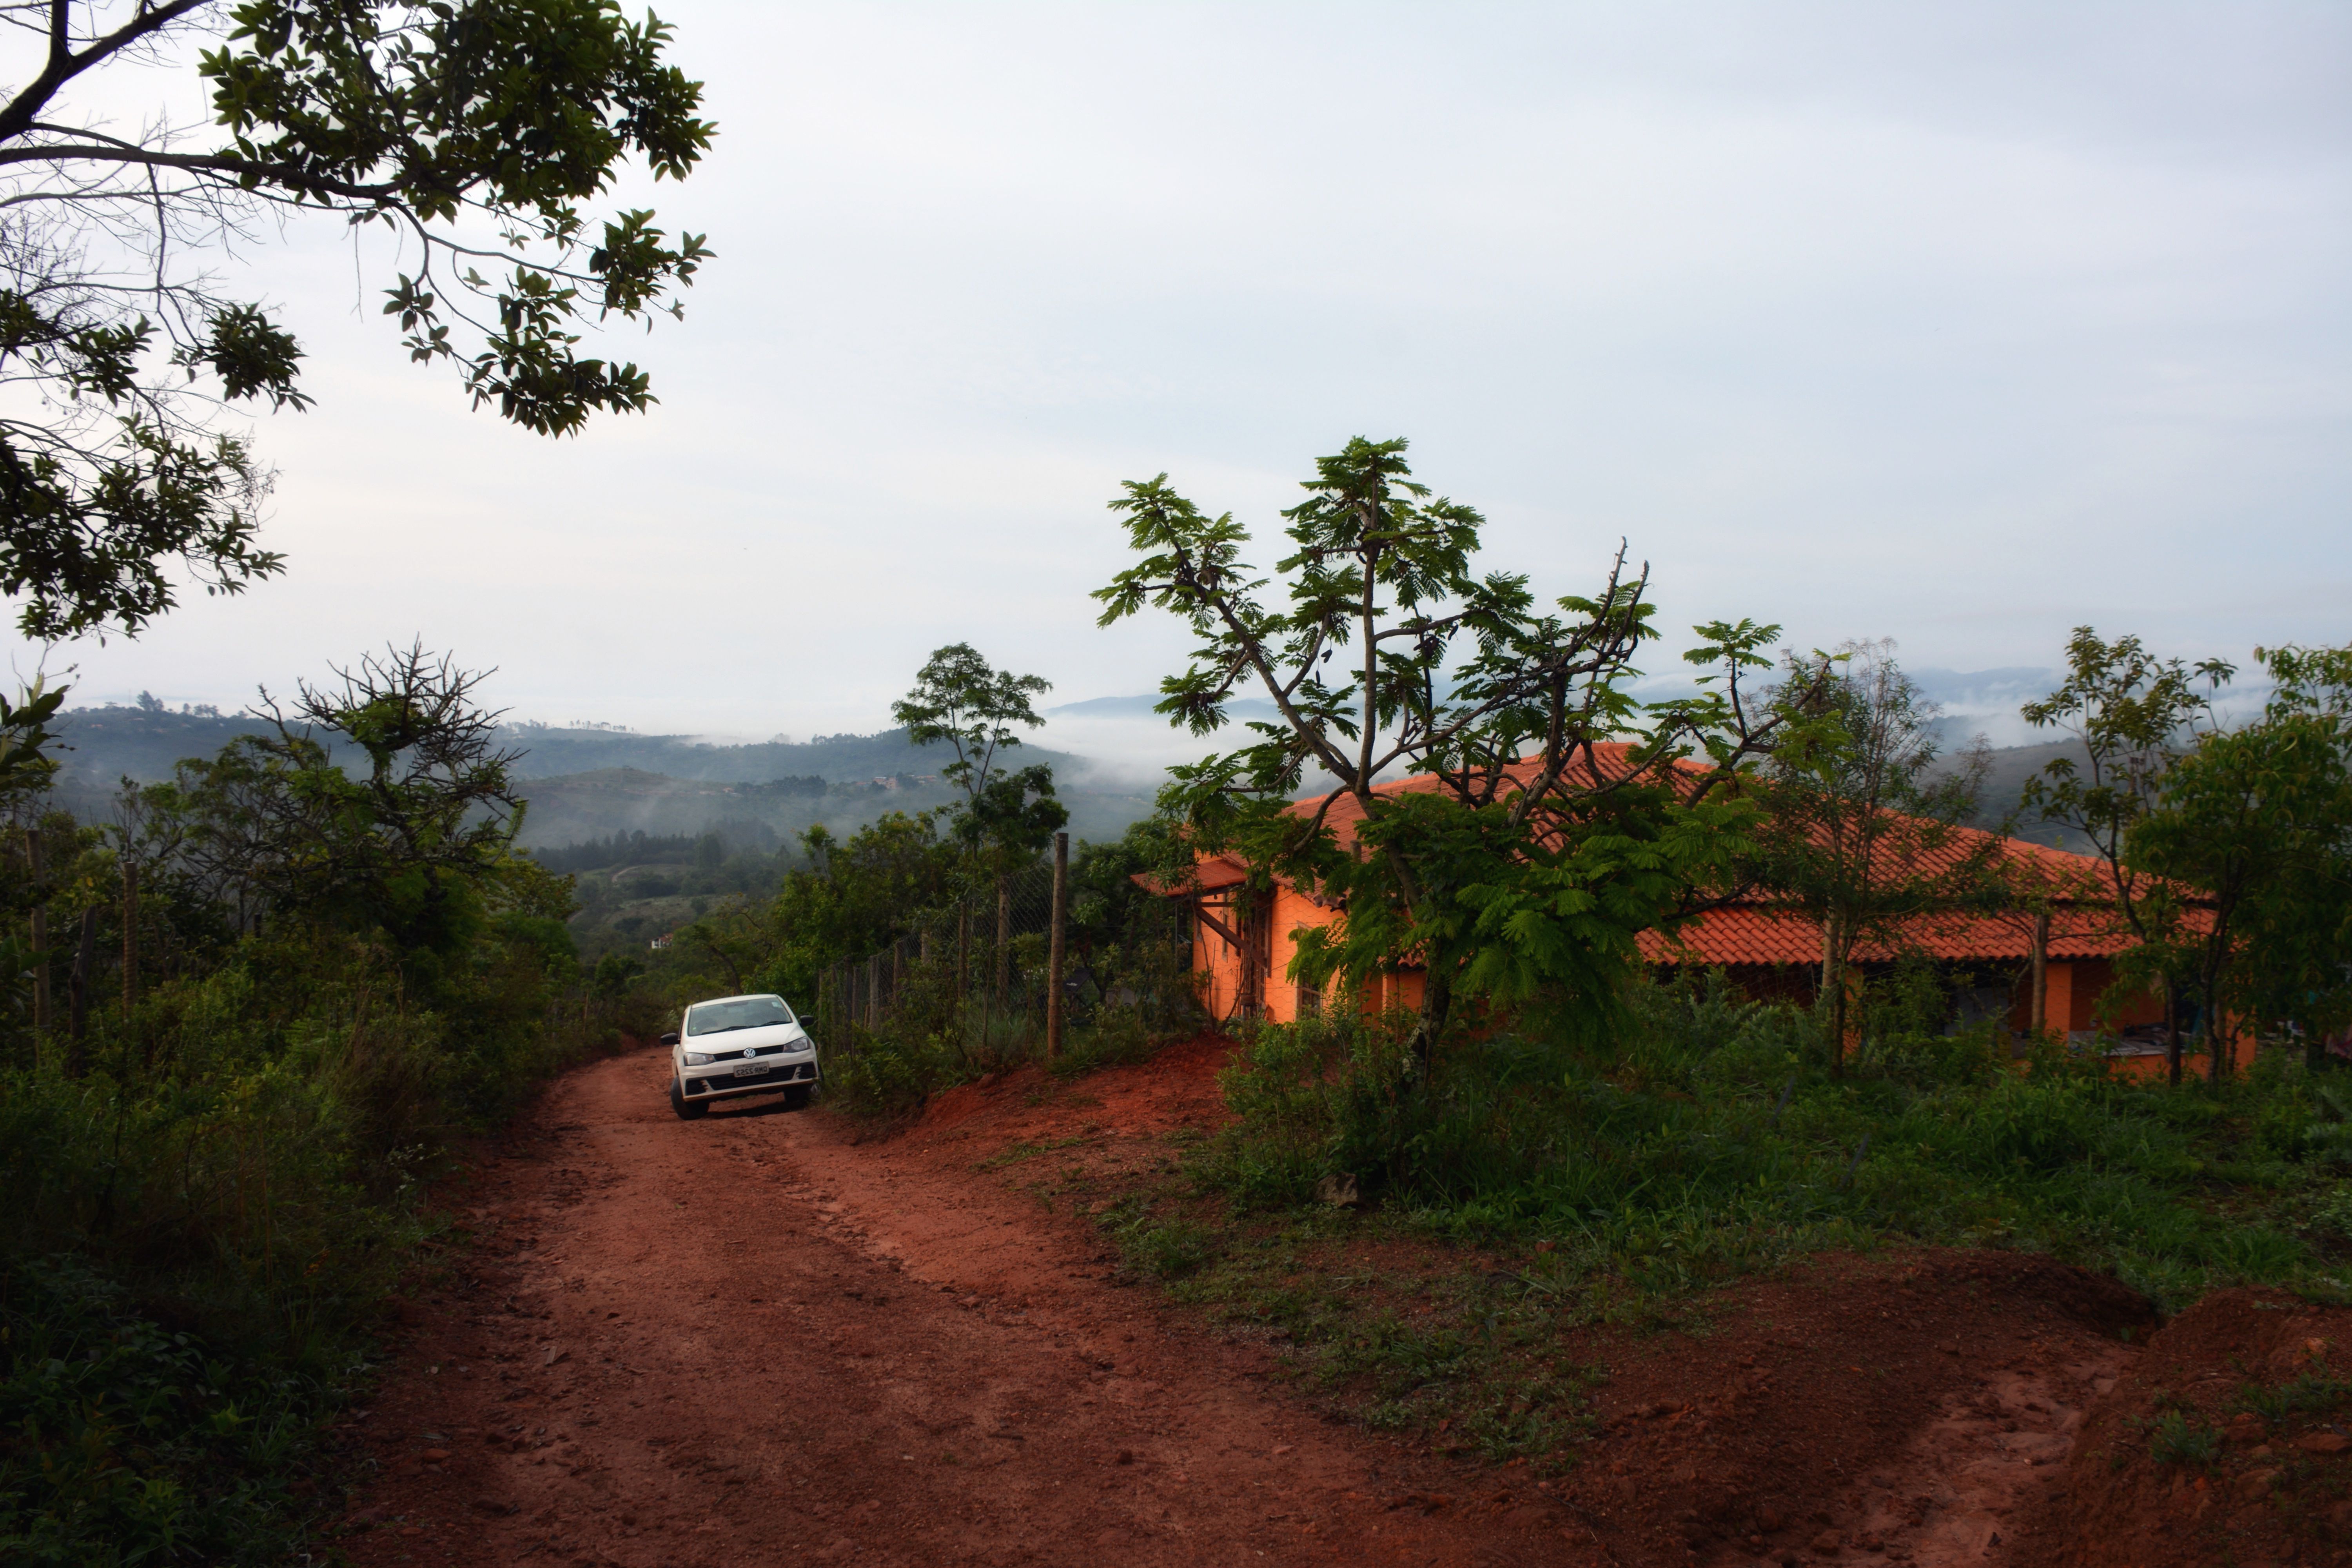
countryside
The image depicts a countryside landscape with a dirt road and green trees. A white car is parked on the road, slightly inclined. The background features rolling hills covered in dense vegetation, with mist or fog partially covering the distant view.
The sky is overcast, and tree branches frame the top left corner of the image.
The scene depicts a countryside landscape.
 captured at eye level.
 A white car is parked on the road.
The lighting is soft and diffused, suggesting early morning or late afternoon, with mist lingering in the distant hills.
The color palette includes earthy reds, greens, and muted blues.
The photography style is landscape oriented.
Labels: Gravel, Road, Soil, Car, Transportation, Vehicle, Outdoors, Nature, Countryside, Architecture, Building, Scenery, Rural, Ground, Plant, Tree, Hut, Path, Alloy Wheel, Car Wheel, Machine, Spoke, Tire, Wheel, Shelter, Adventure, Leisure Activities, Housing, Field, Grassland, Offroad, trees, hills, sky
Camera: NIKON CORPORATION NIKON D7100
Aperture: F7.1
Exposure: 1/200 sec
ISO: 100
Focal length: 18.0 mm